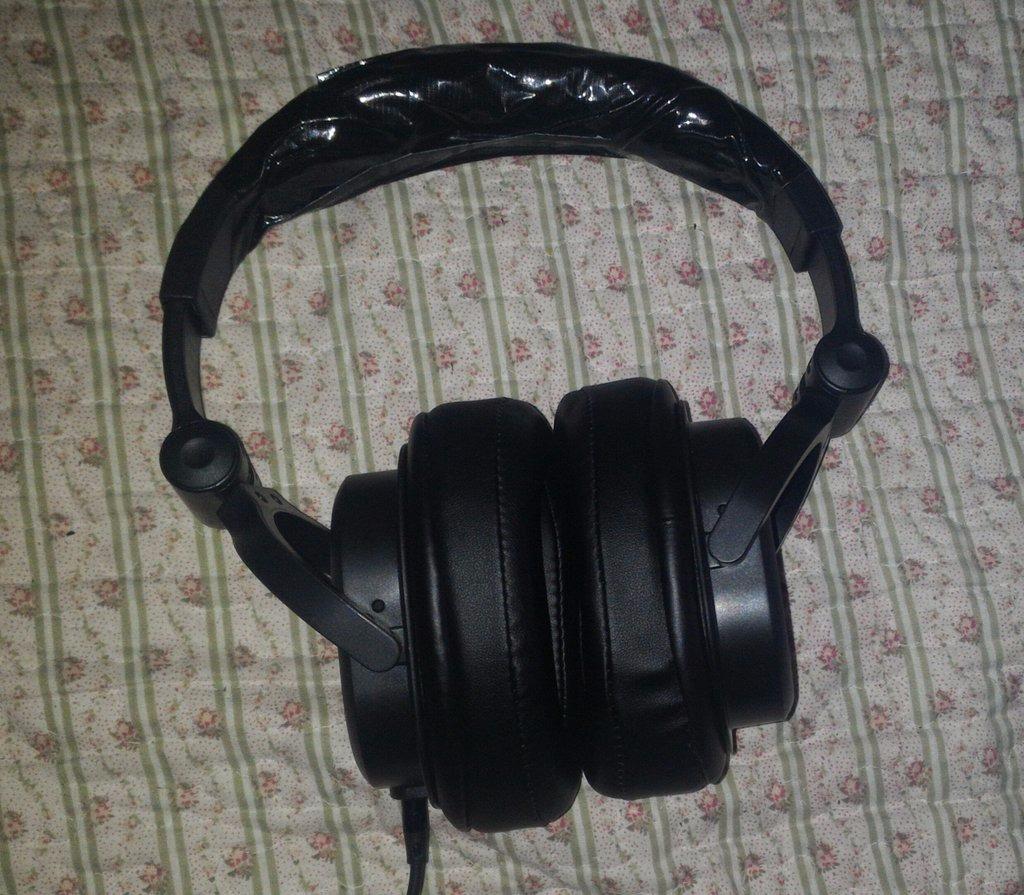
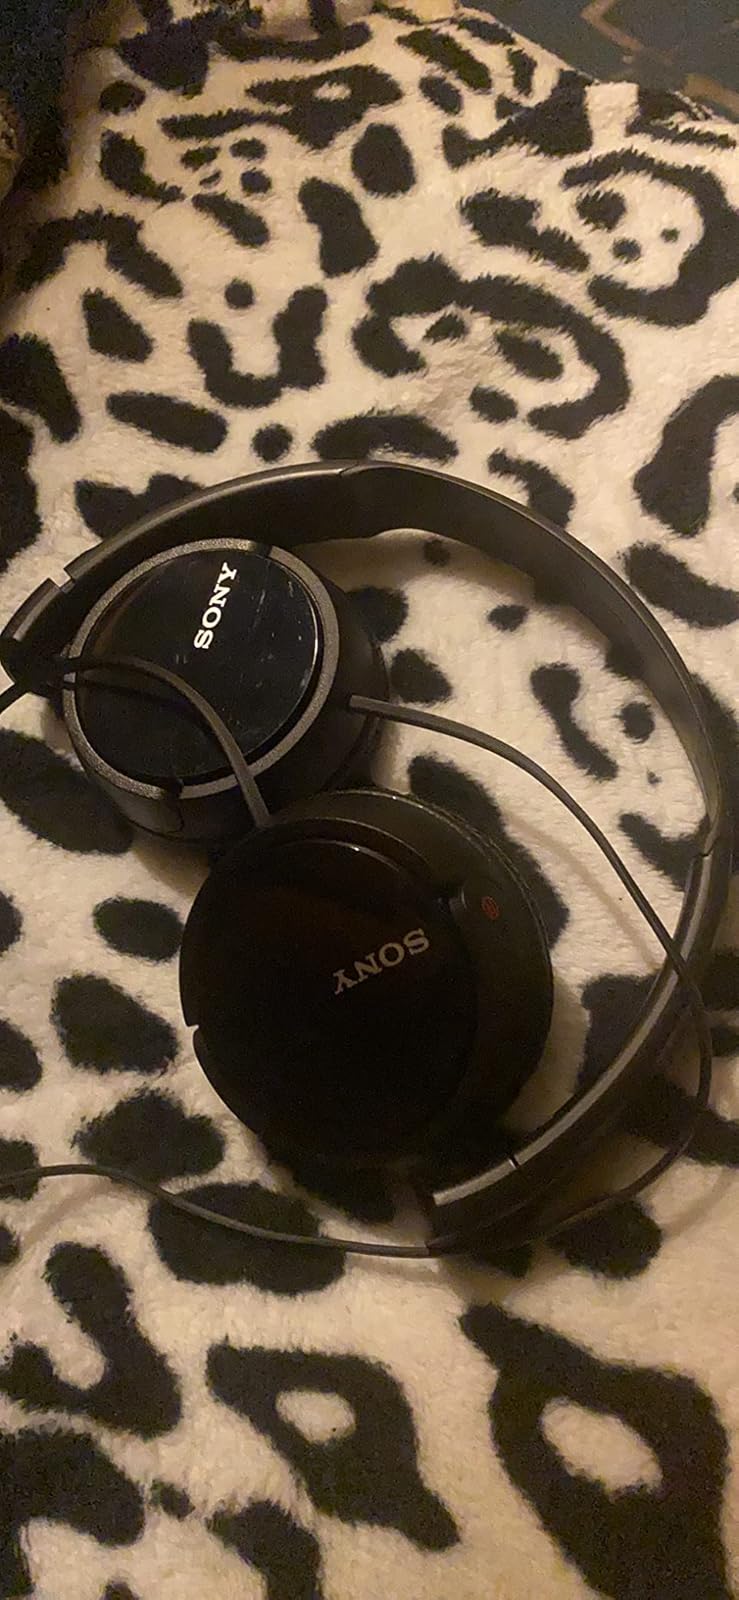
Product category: headphones
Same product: no